HMS Egmont (1810)

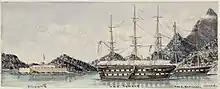
"Egmont" and HMS "Narcissus" at the Fort on Villegagnon Island, Rio de Janeiro

HMS "Egmont" was a 74-gun third rate ship of the line of the Royal Navy, launched on 7 March 1810 at Northfleet.